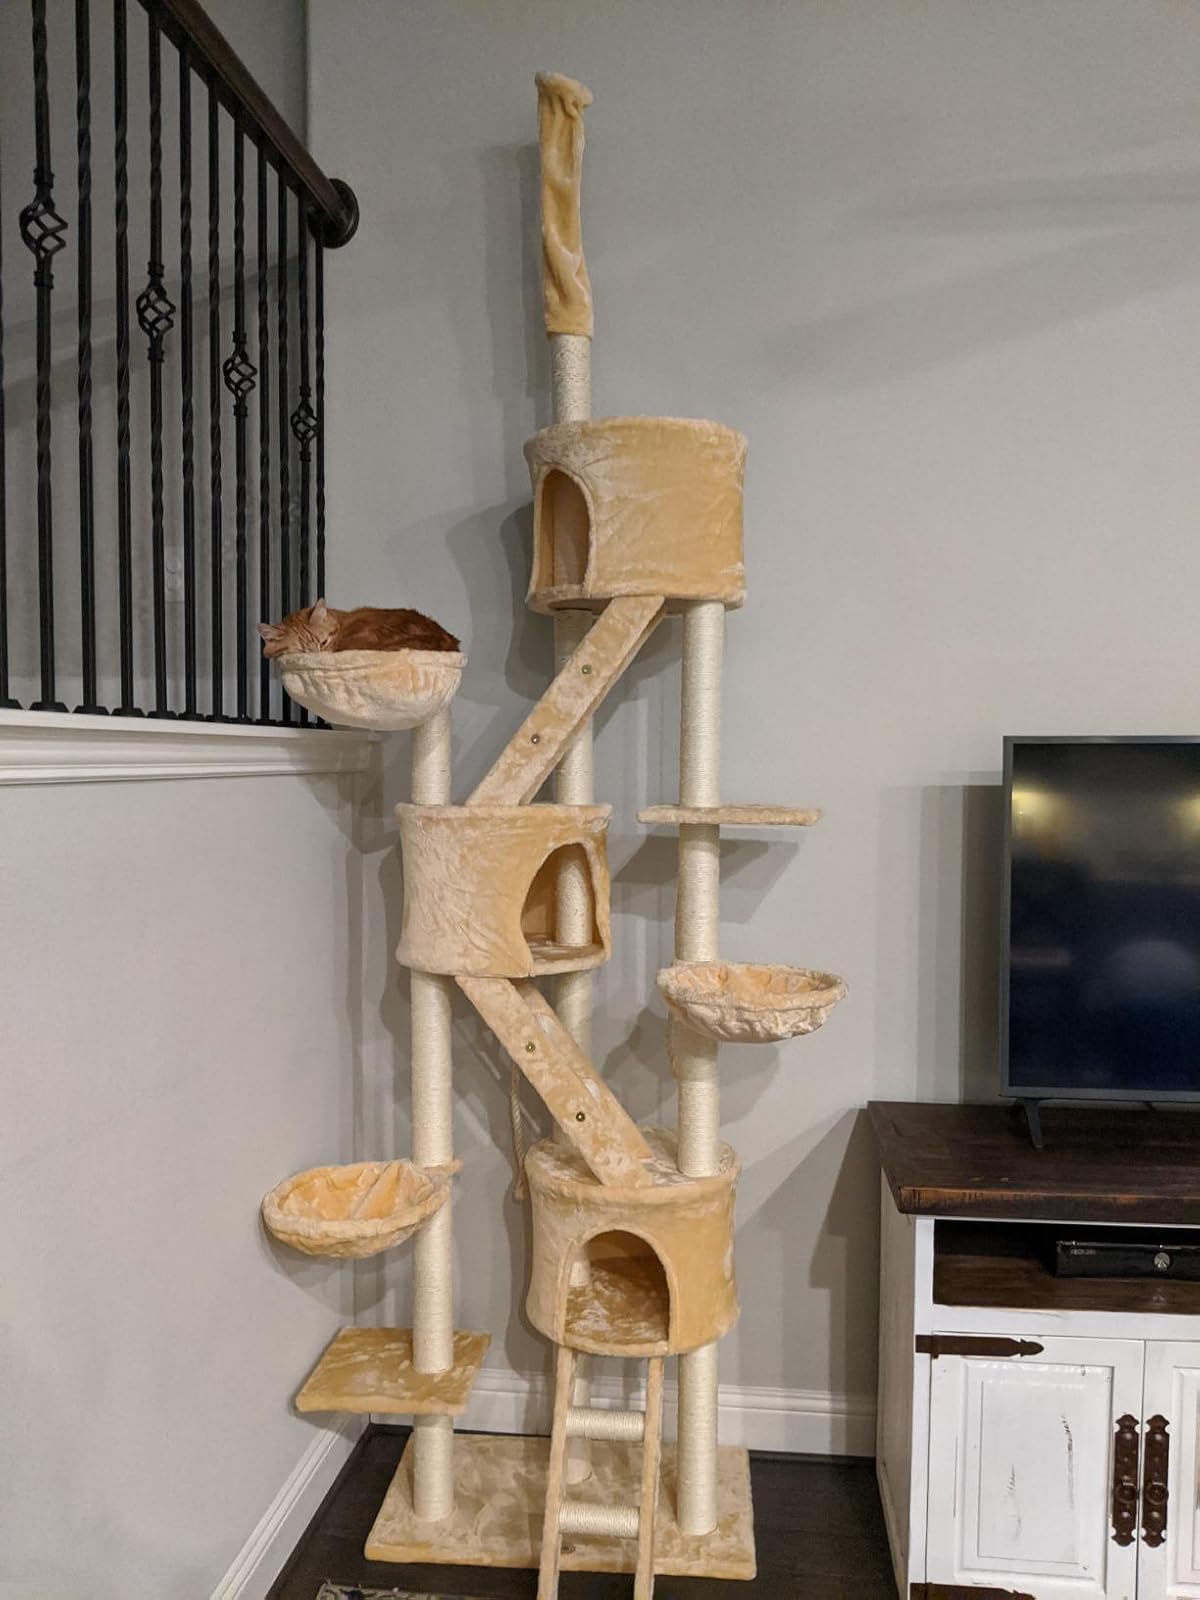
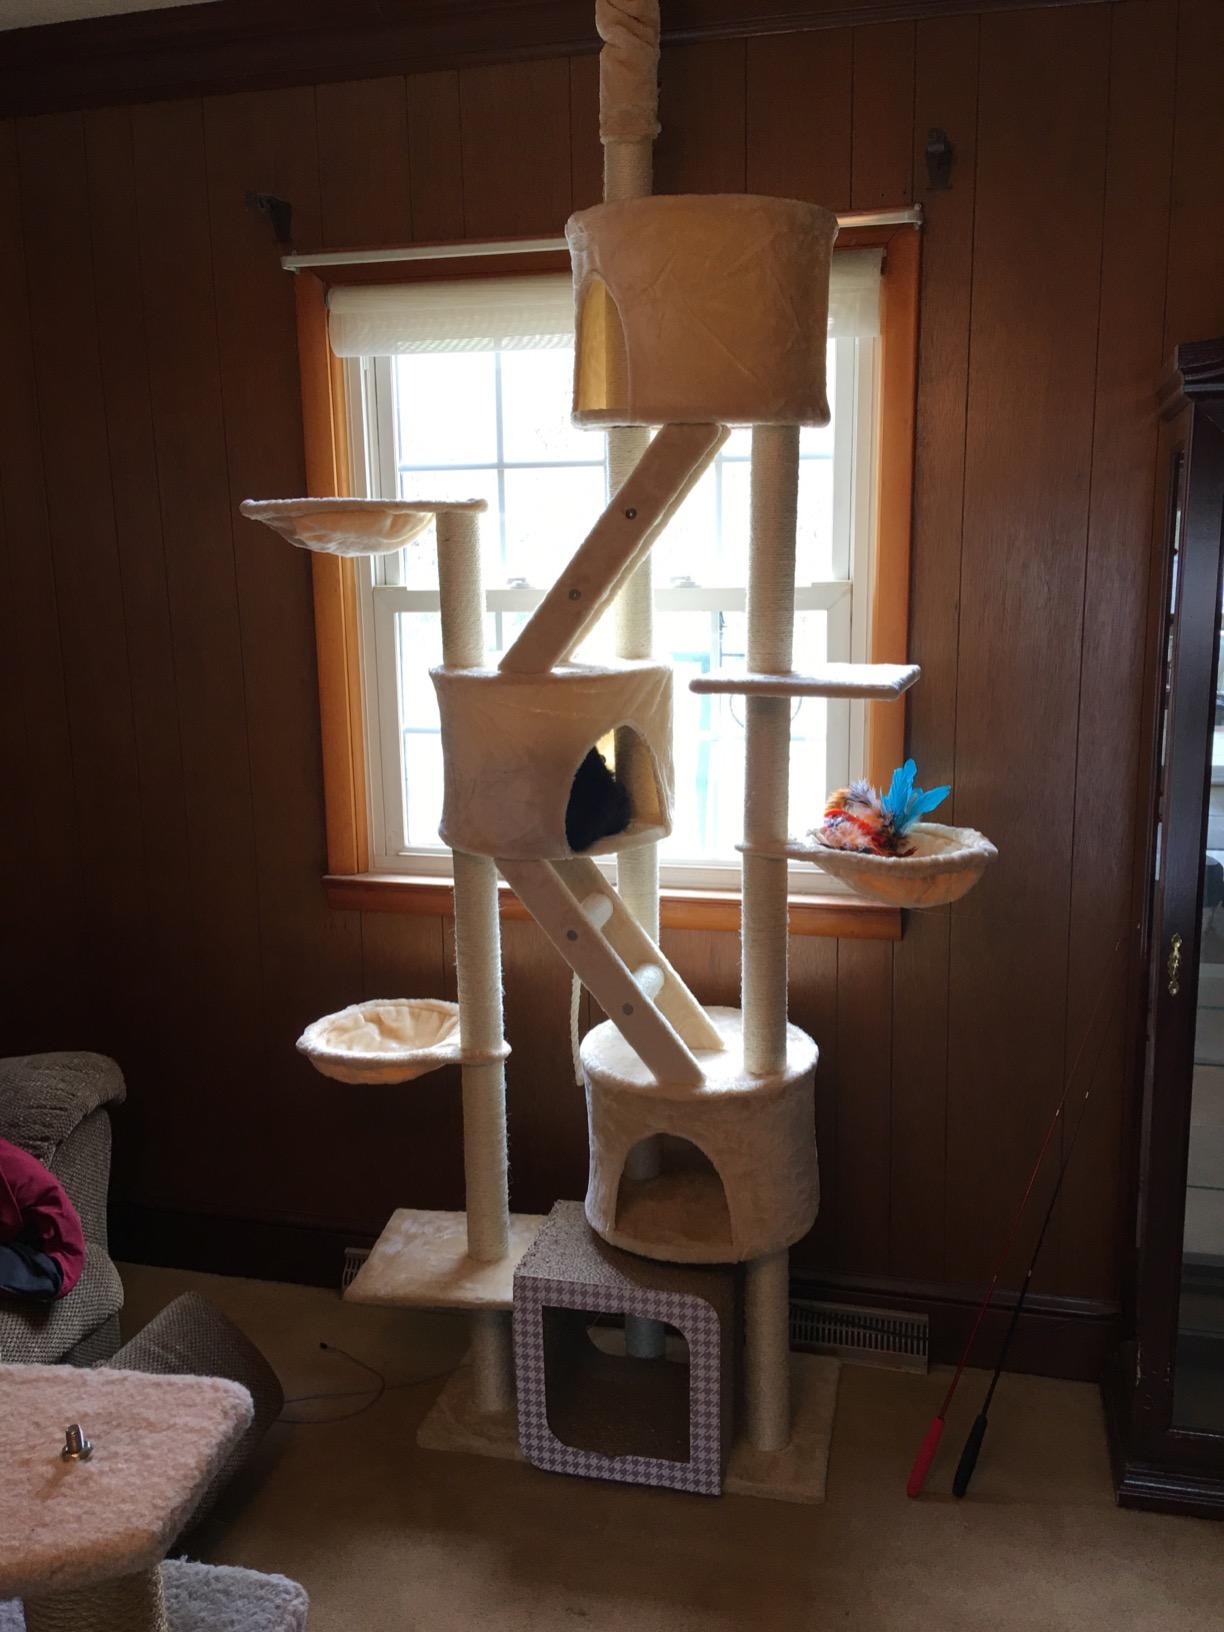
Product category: items_cat tree
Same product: yes